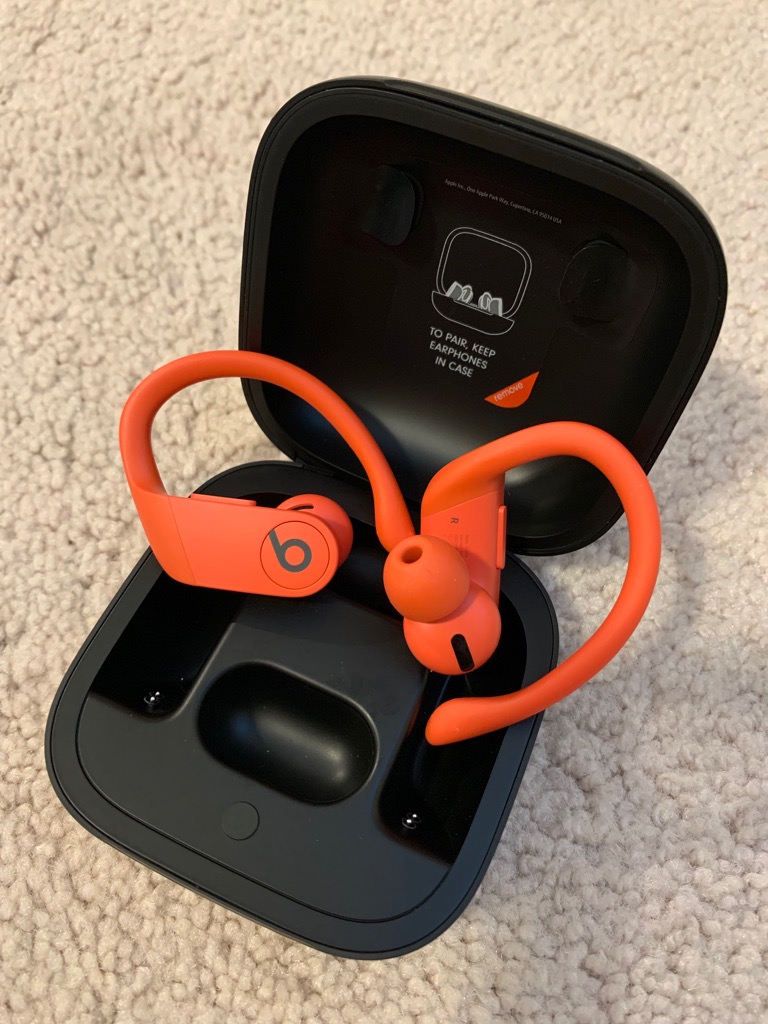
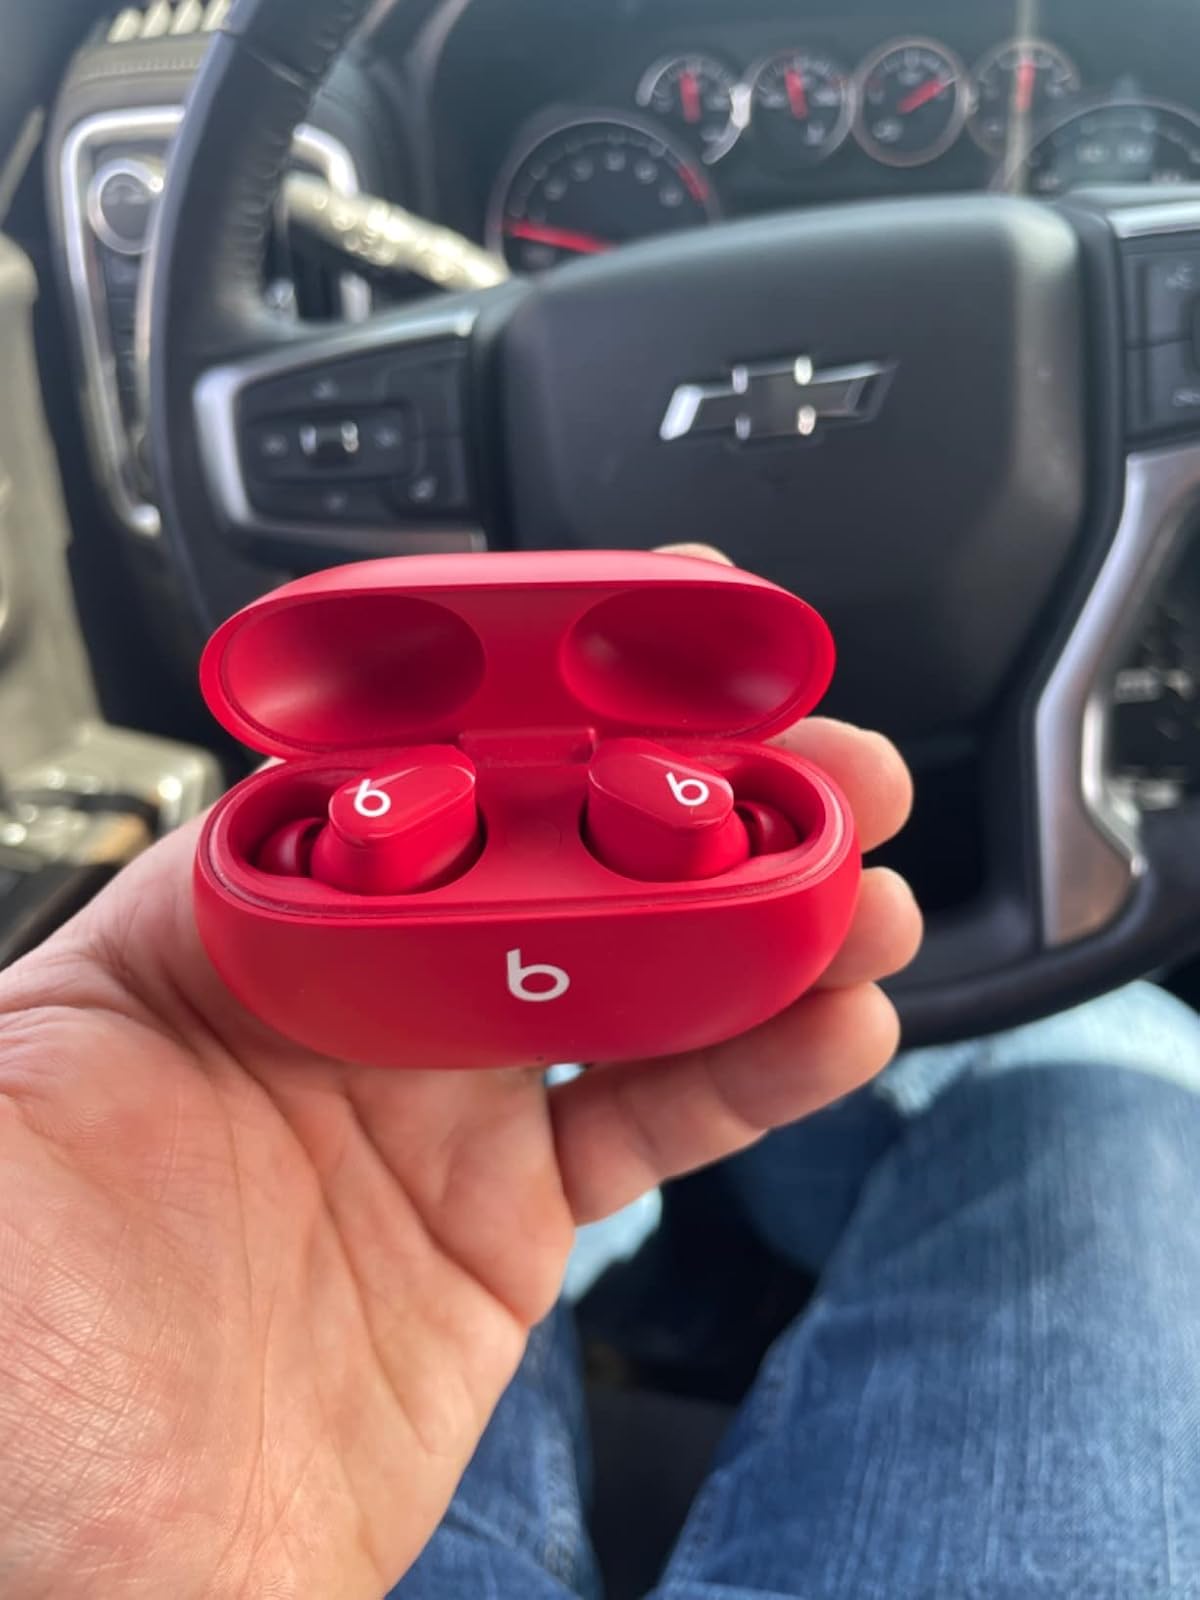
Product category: earbuds
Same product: no